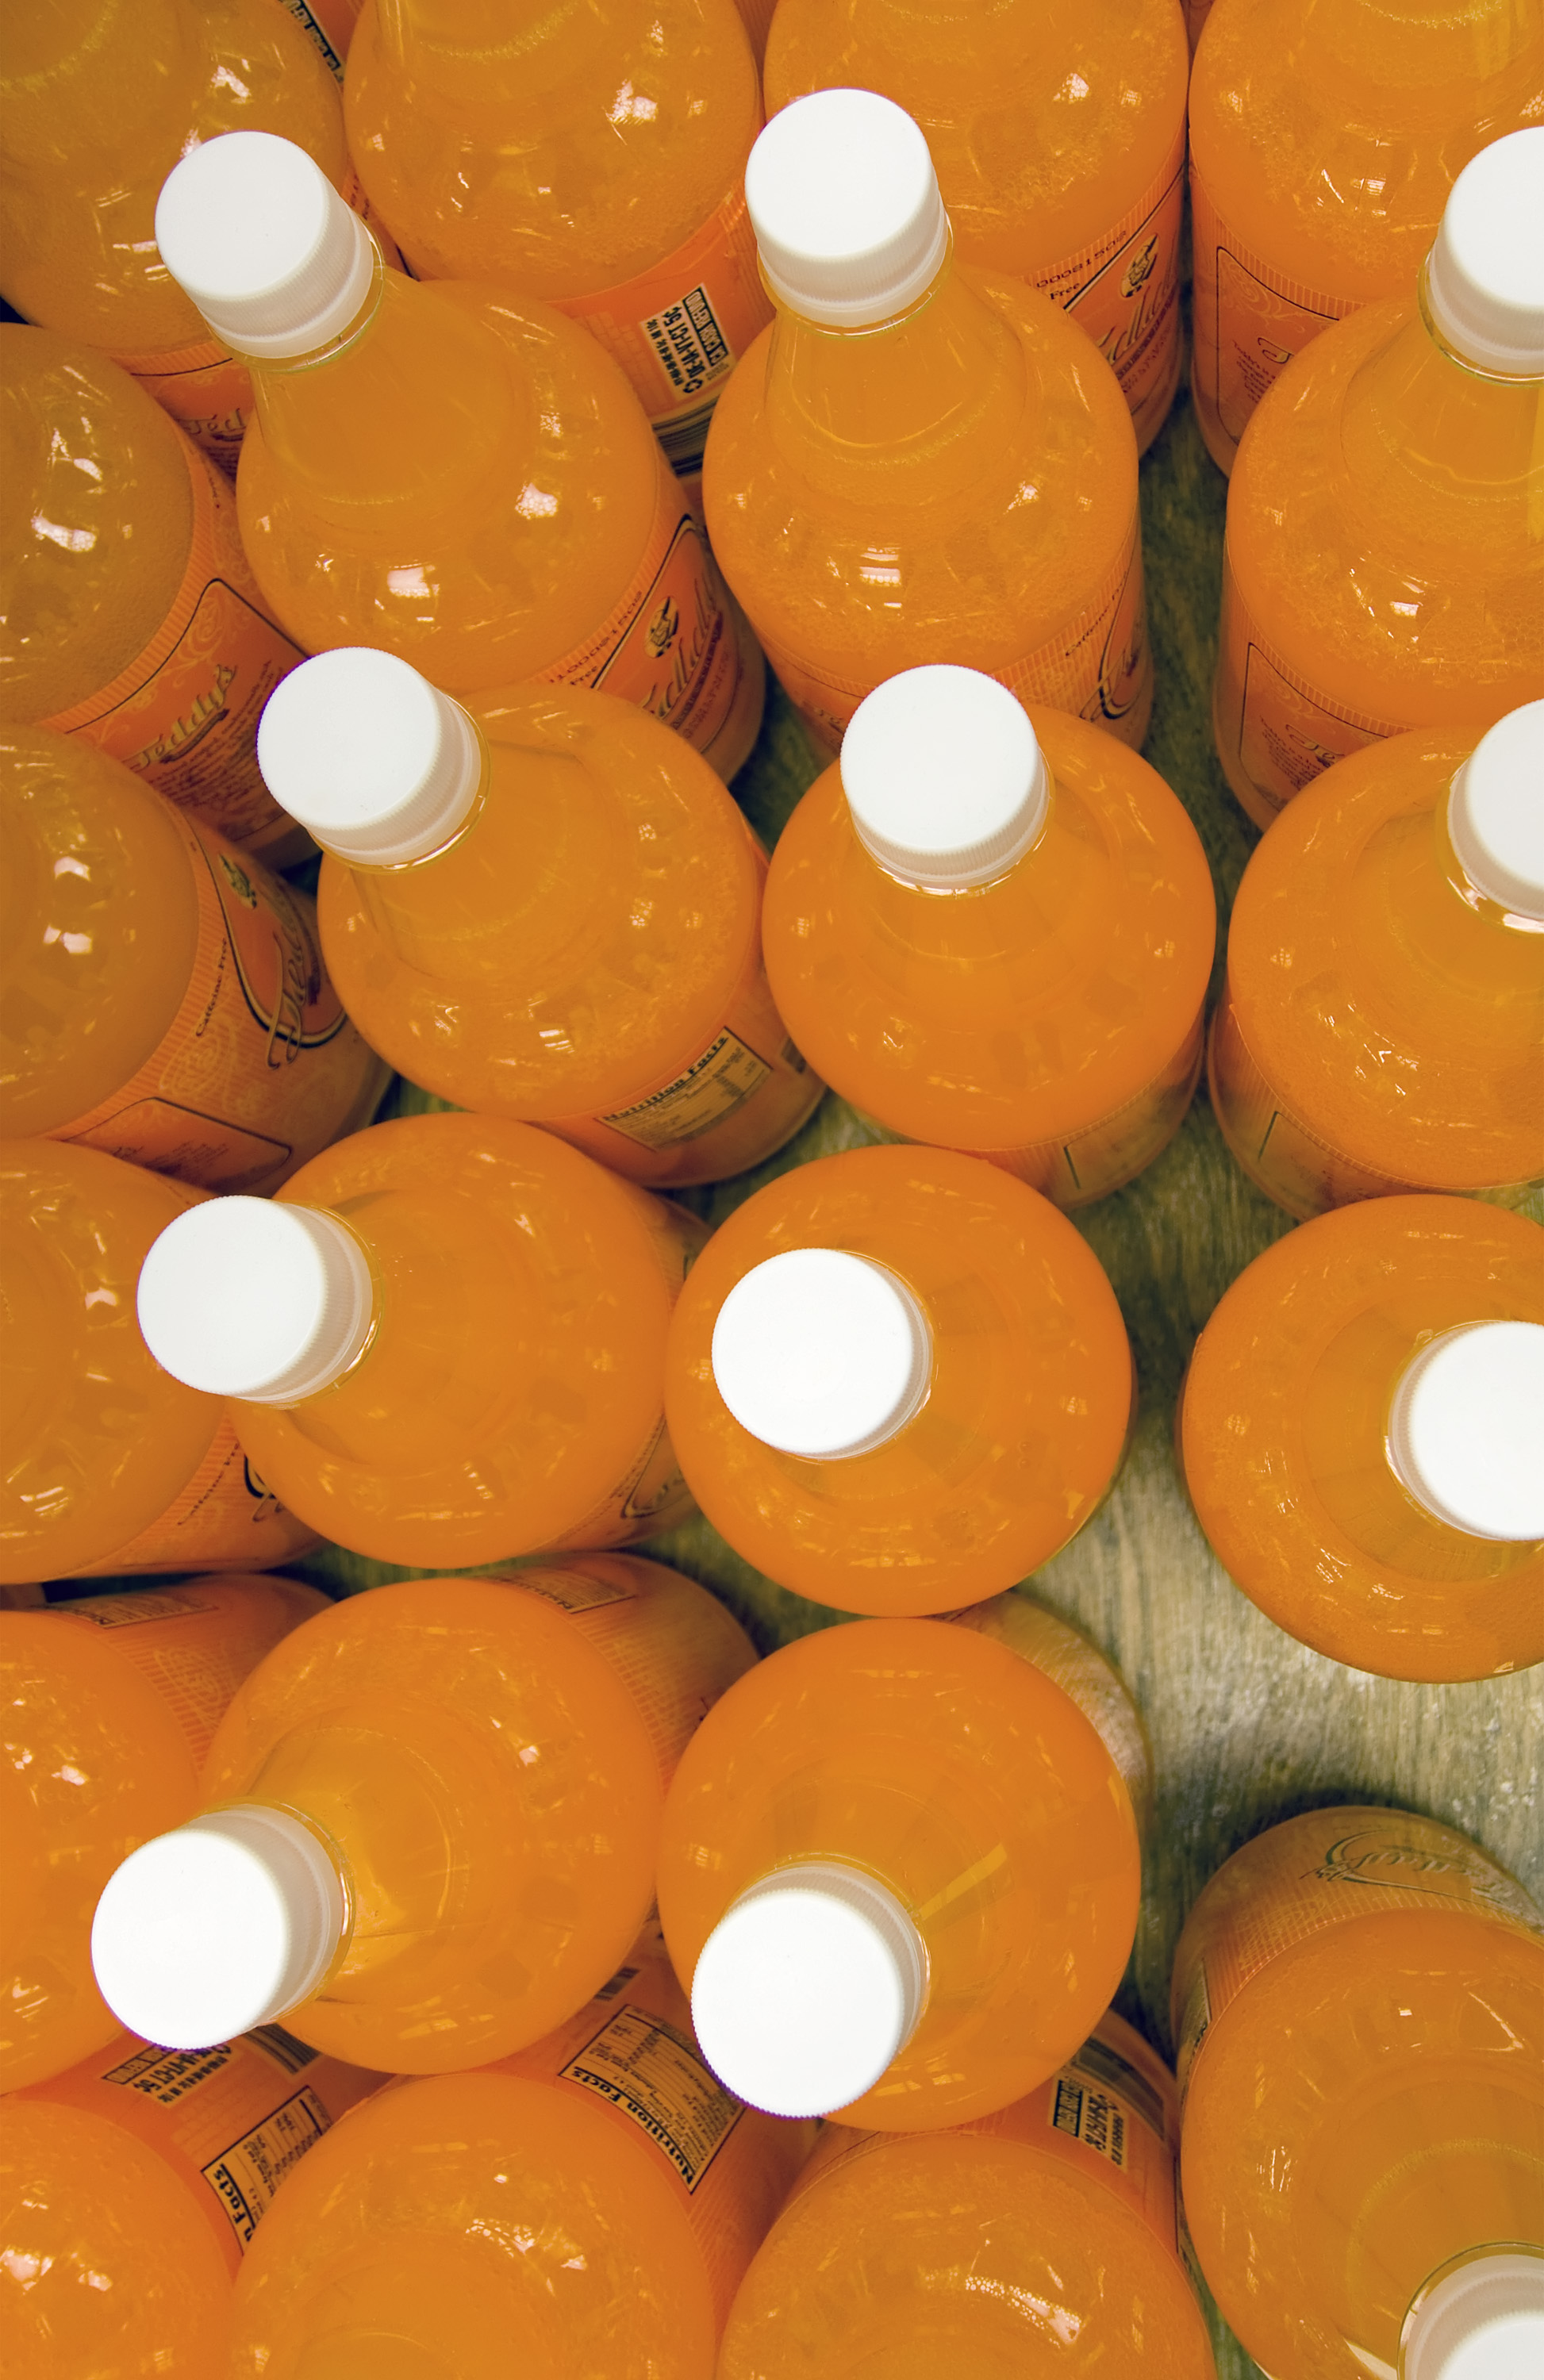
food, yellow, orange, fruit, produce, plant, clementine, lighting, dessert, juice